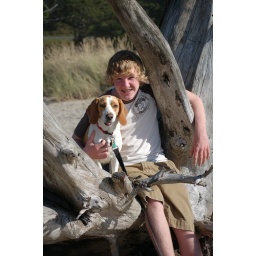
My son with our beagle at Sunset Bay beach on a gorgeous day in October.